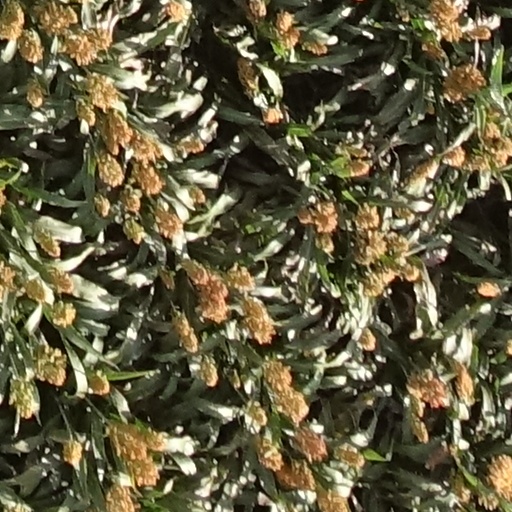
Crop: sorghum